Luis Valdivieso Montano

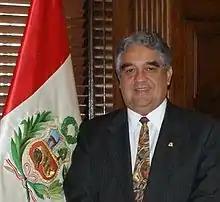
Luis Miguel Valdivieso Montano

Luis Miguel Valdivieso Montano is a Peruvian economist. He was the Minister of Economy and Finance of Peru from July 2008 until January 2009. He was the Ambassador Extraordinary and Plenipotentiary of Peru in the United States in 2009.